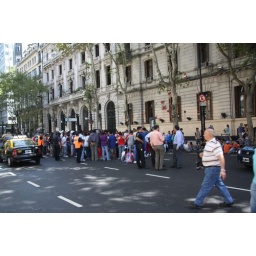
A sit-down demonstration in the street in front of a government building near the Plaza de Mayo